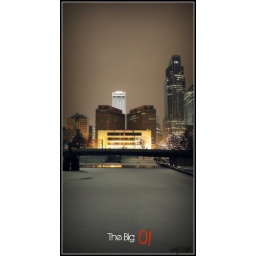
Omaha!! The good life.2 am in the night, with my Canon T2i, walking down the roads of Omaha downtown.